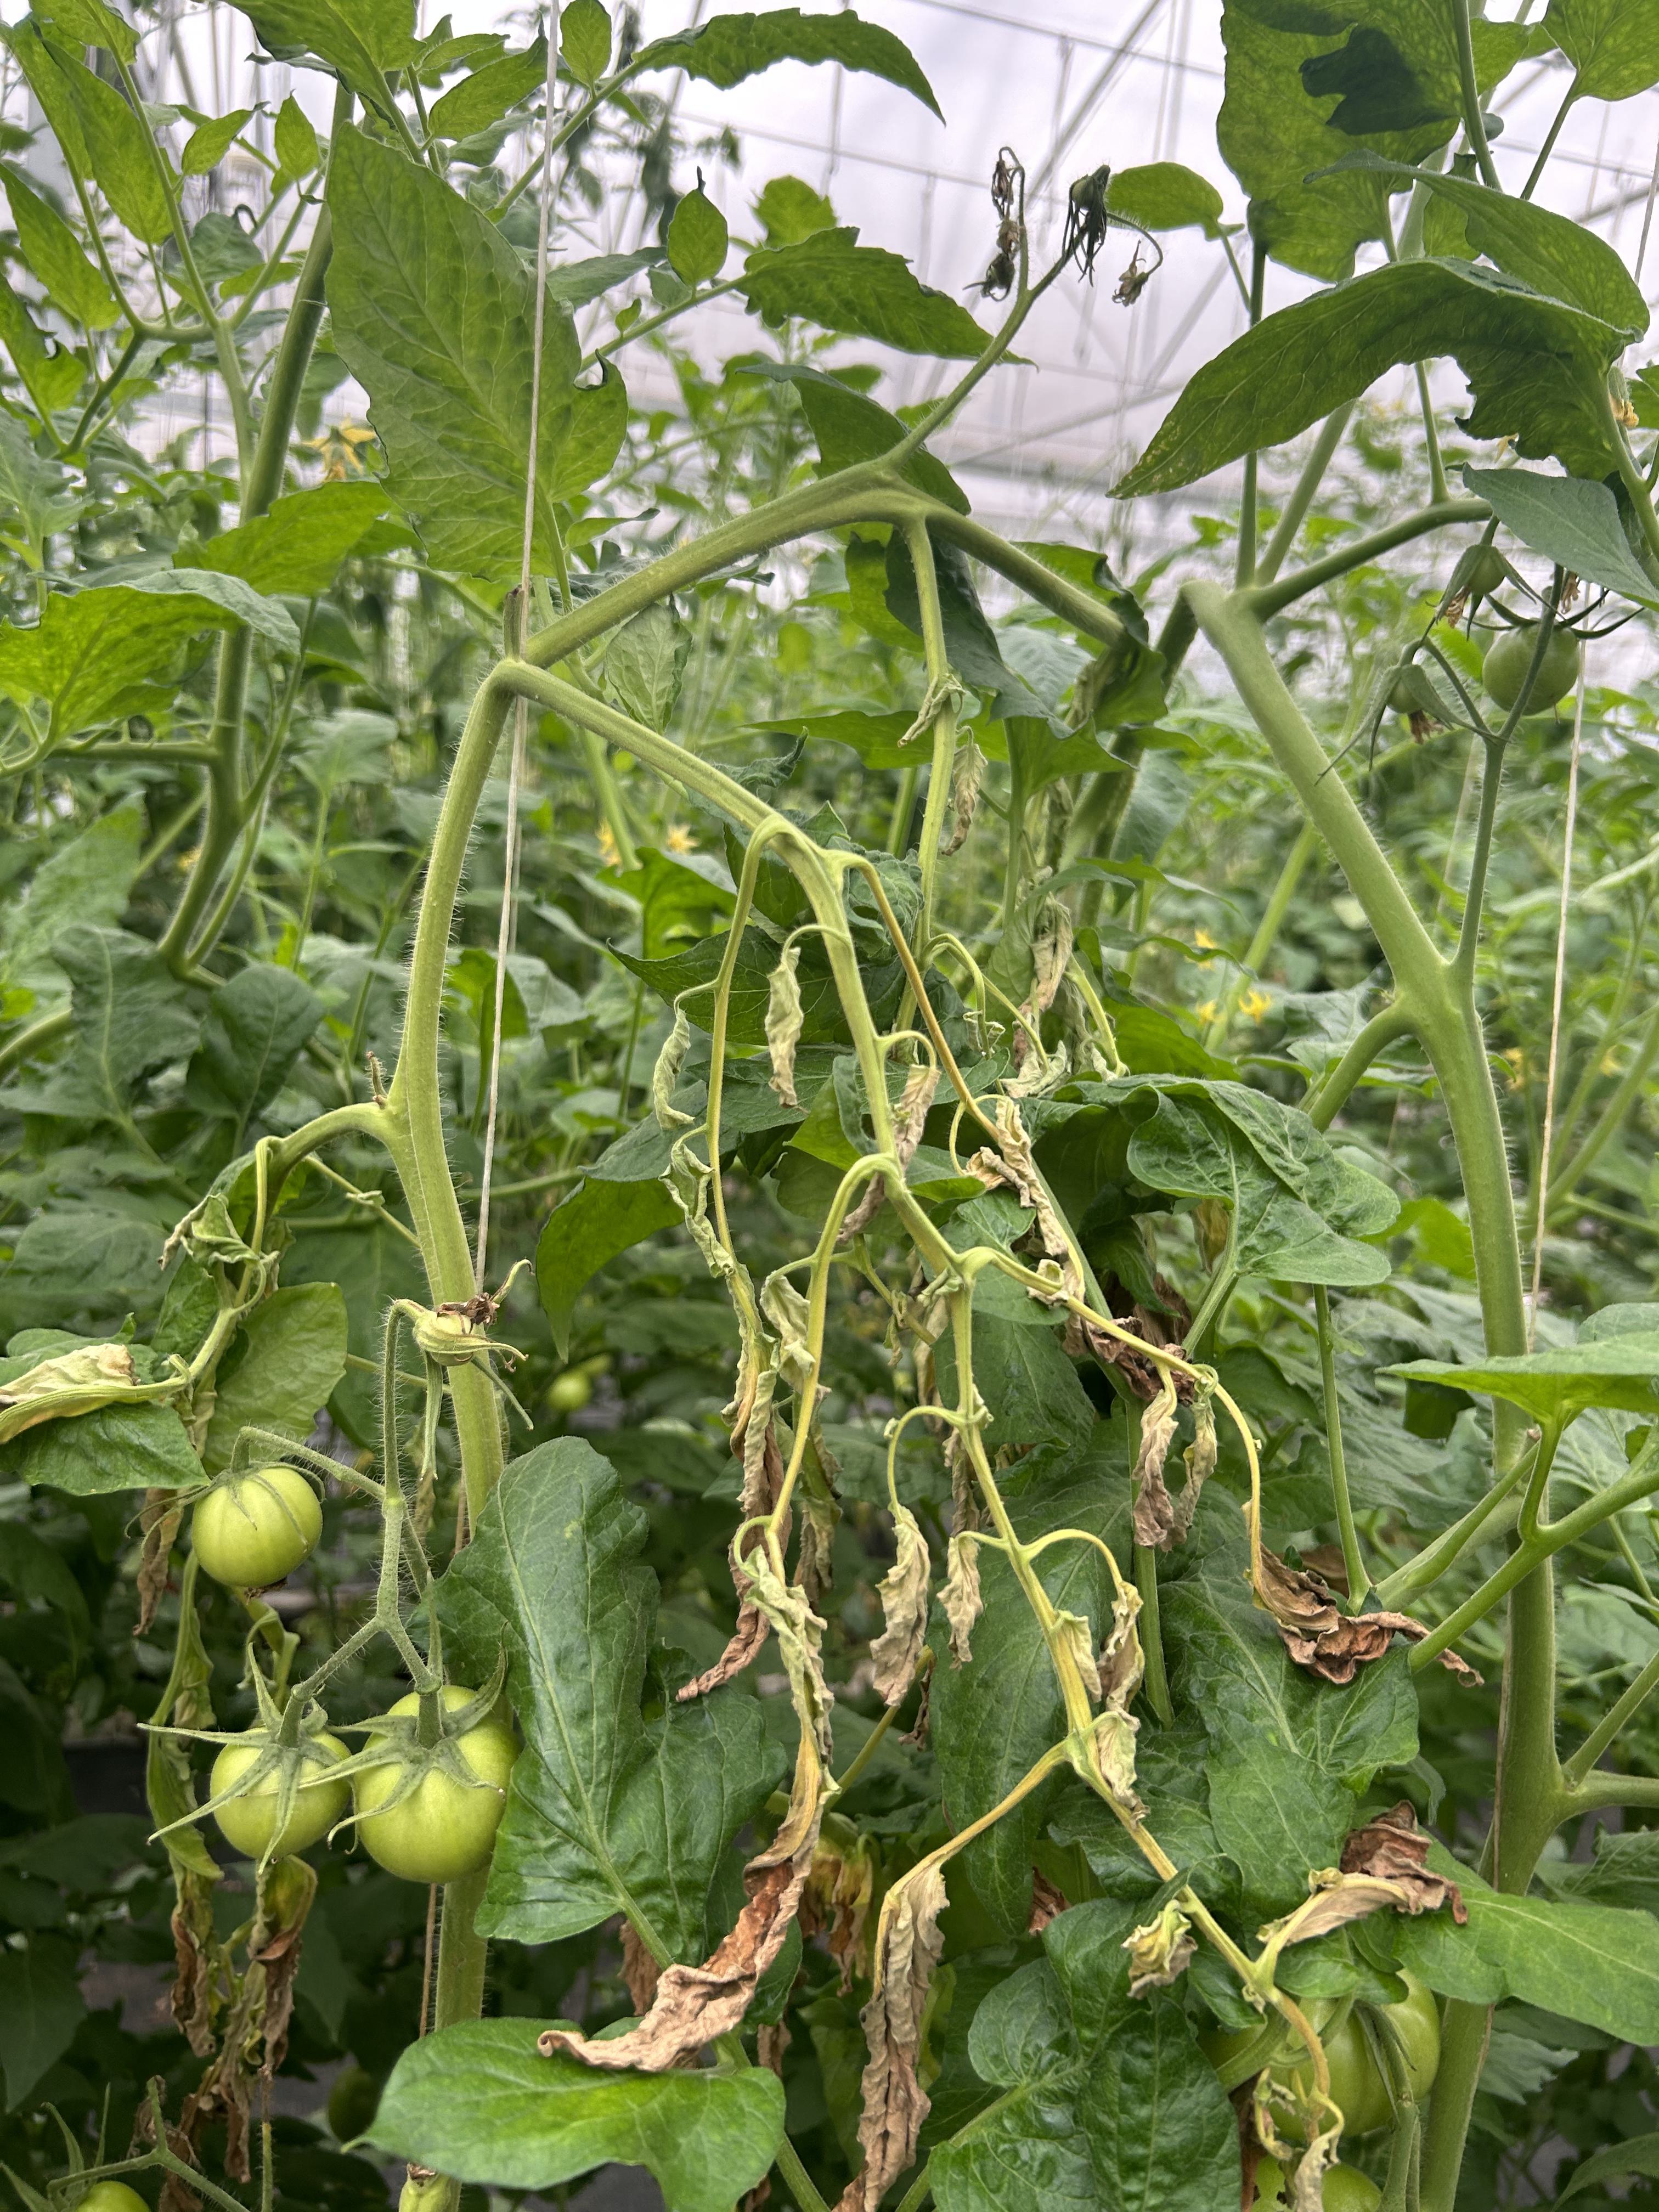
Disease: Wilt